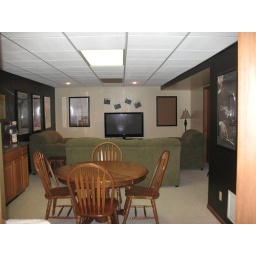
i am standing in the guest bed room